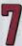
Number: 7